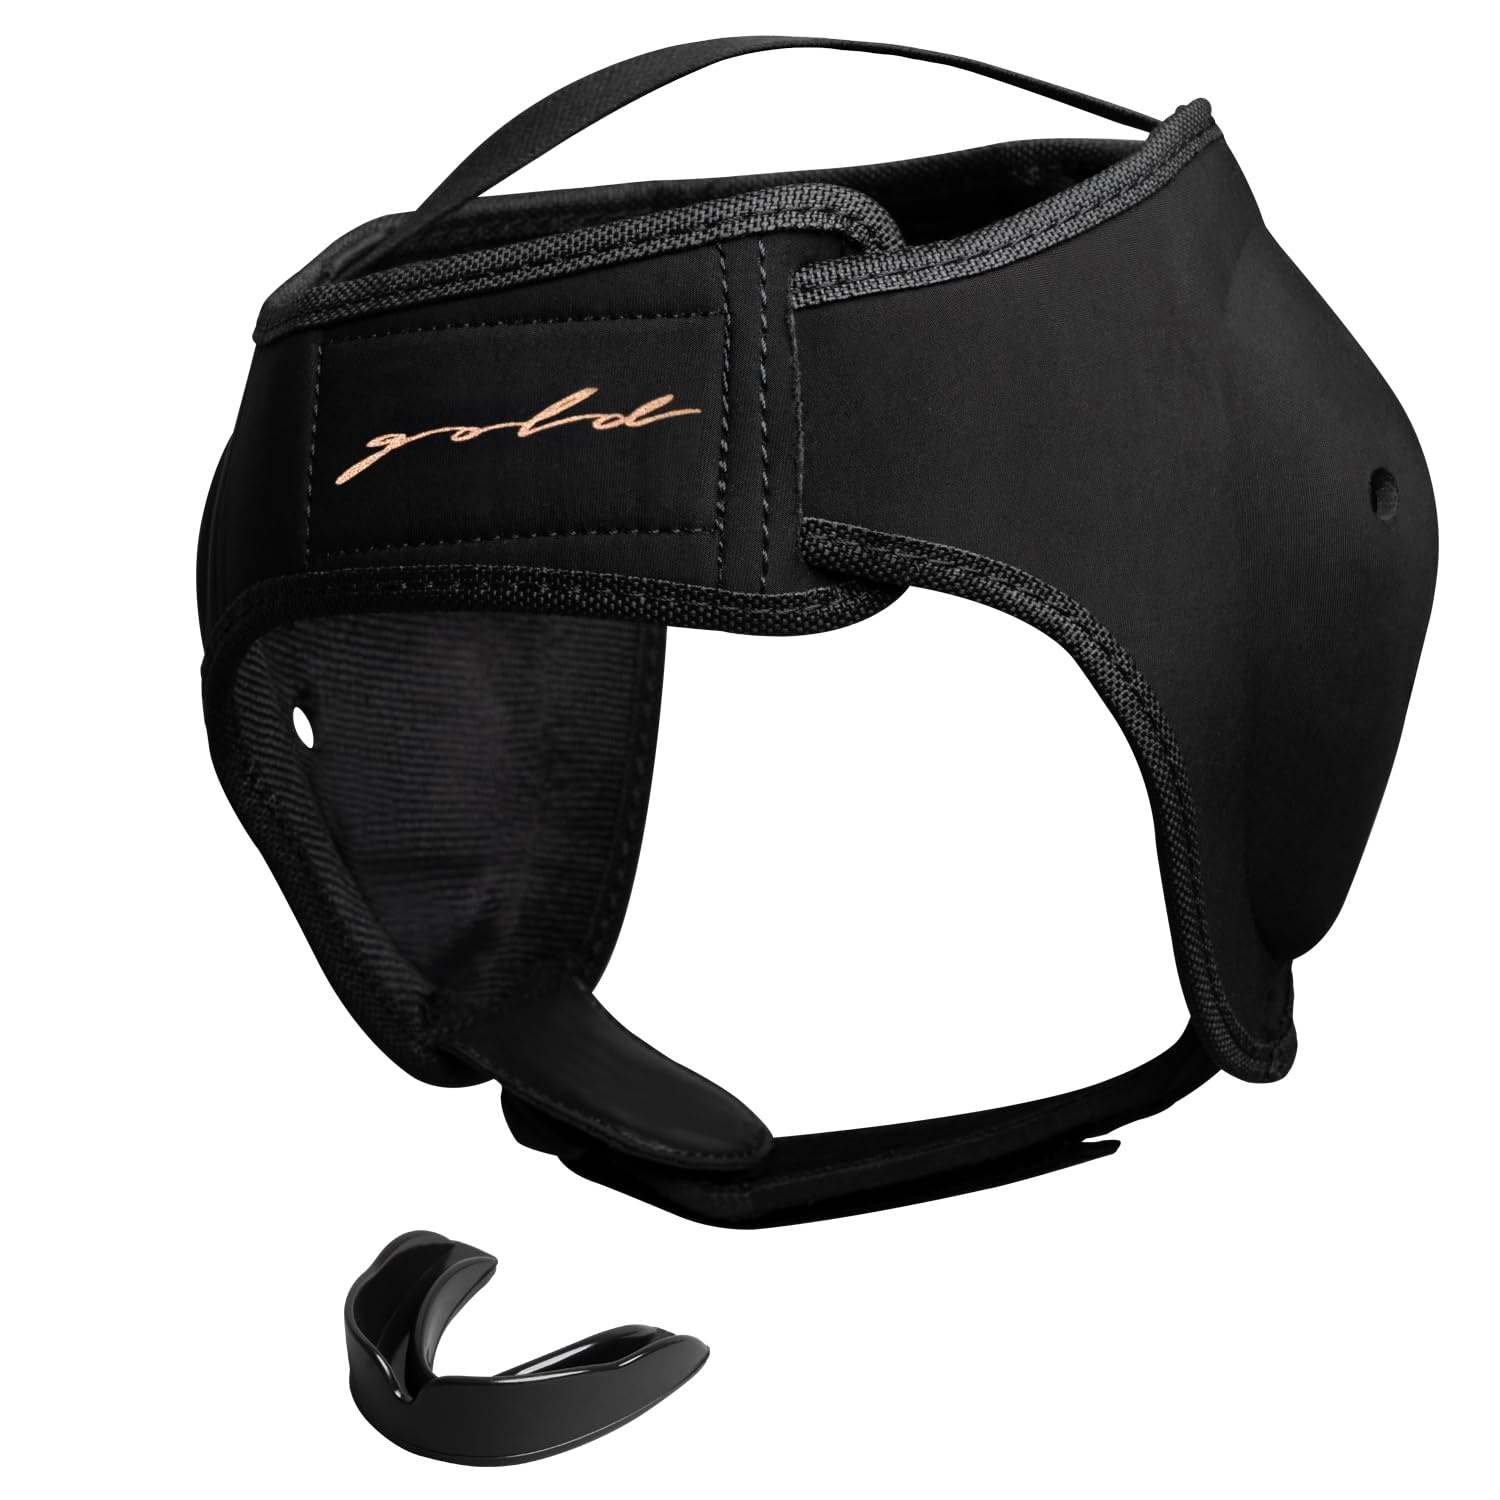
Gold BJJ Headgear for Jiu Jitsu, Wrestling, and MMA - Cauliflower Ear Protection: One Size Fits All, Reinforced Velcro Chin Strap - Bonus Mouthguard
Features PROTECT AGAINST CAULIFLOWER EAR! There's nothing worse than a case of cauliflower ear. Gold BJJ headgear is the protection you need to keep your ears in shape while you train jiu jitsu or wrestling. GREAT FOR BRAZILIAN JIU JITSU, WRESTLING, MMA, AND MORE! Gold BJJ's headgear is an excellent choice for anyone who participates in a grappling sport. Our *One Size Fits All* velcro-strapped headgear will protect your ears whether you're in the kid's class or you're Bigfoot Silva. CAN YOU HEAR ME NOW? Yes! Our headgear has ear holes that allow you to hear perfectly while you're on the mat, without sacrificing protection. We've reinforced the chin strap for EXTRA strength that will hold up against the strongest grapplers. FREE BONUS MOUTHGUARD! Ears? Looking good. Pearly whites? We've got you covered there too. Every Gold BJJ headgear comes with a free bonus mouthguard. You're going to leave the gym looking great... but nevertheless, don't wear your gi to the bar please. GUARANTEED! FOR LIFE. Did the 320-pound all state wrestler who just rolled up in his white belt manage to rip your new ear guard to shreds? We stand behind our products completely. If for any reason you aren't completely satisfied with your Gold BJJ headgear, we'll replace it or issue you a complete refund. Product Description Gold BJJ's Headgear is the perfect ear guard for jiu jitsu players, wrestlers, and grapplers. Protect Yourself Against Cauliflower Ear! Our headgear offers the protection your ears need from nasty cauliflower ear. This ear guard includes a reinforced, one-size-fits-all velcro chin strap that is sure to give you the perfect fit. We also include a free bonus mouthguard so your teeth will be protected as well. Designed by Grapplers, for Grapplers Gold BJJ is more than a company. We're a team of avid Brazilian jiu jitsu practitioners. We care deeply about the products we create, and we designed our headgear to keep your ears healthy so you can stay on the mats. The Gold BJJ Guarantee We know you will love our jiu jitsu headgear. But if for any reason you don't, we'll ship you a replacement or issue you a full refund. Welcome to the Team Thanks for letting us be a part of your journey. Now get out there and lock in your next armbar. Oss - Team Gold BJJ "
Brand: Gold Bjj
Category: Sporting Goods > Athletics > Boxing & Martial Arts > Boxing & Martial Arts Protective Gear > Boxing & Martial Arts Headgear